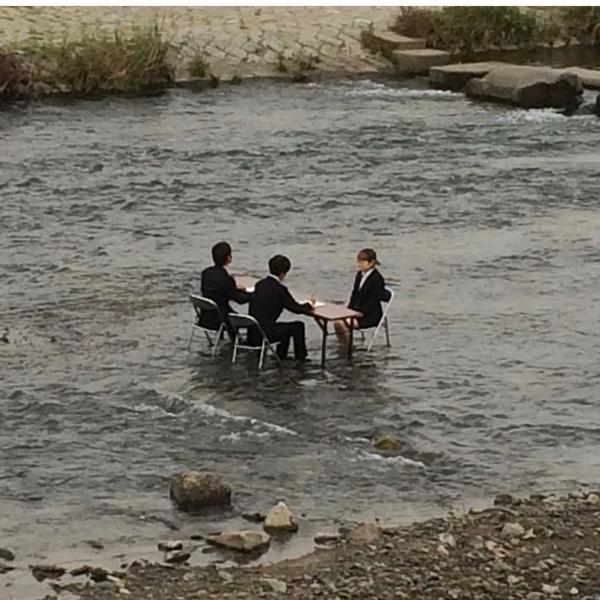
回答: めだかの学校の教員採用面接